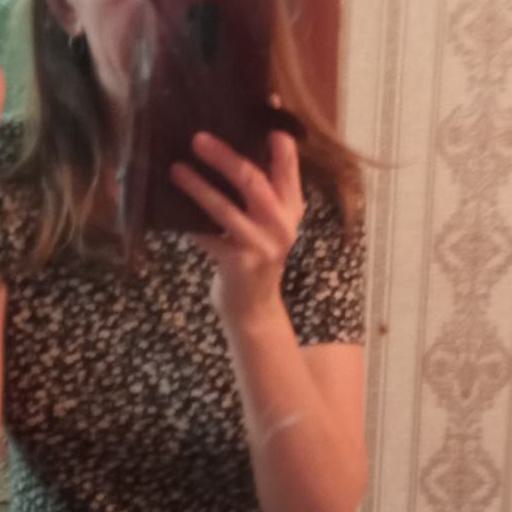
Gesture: no_gesture